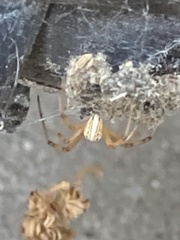
Species: Lactrodectus_hesperus